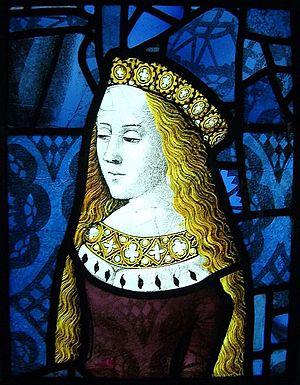
Cécile d'York est une princesse anglaise de la Maison d'York née le 20 mars 1469 au Palais de Westminster, à Londres, et morte le 24 août 1507 à Sandown, sur l'Île de Wight. Elle est la troisième fille du roi Édouard IV et de son épouse Élisabeth Woodville.